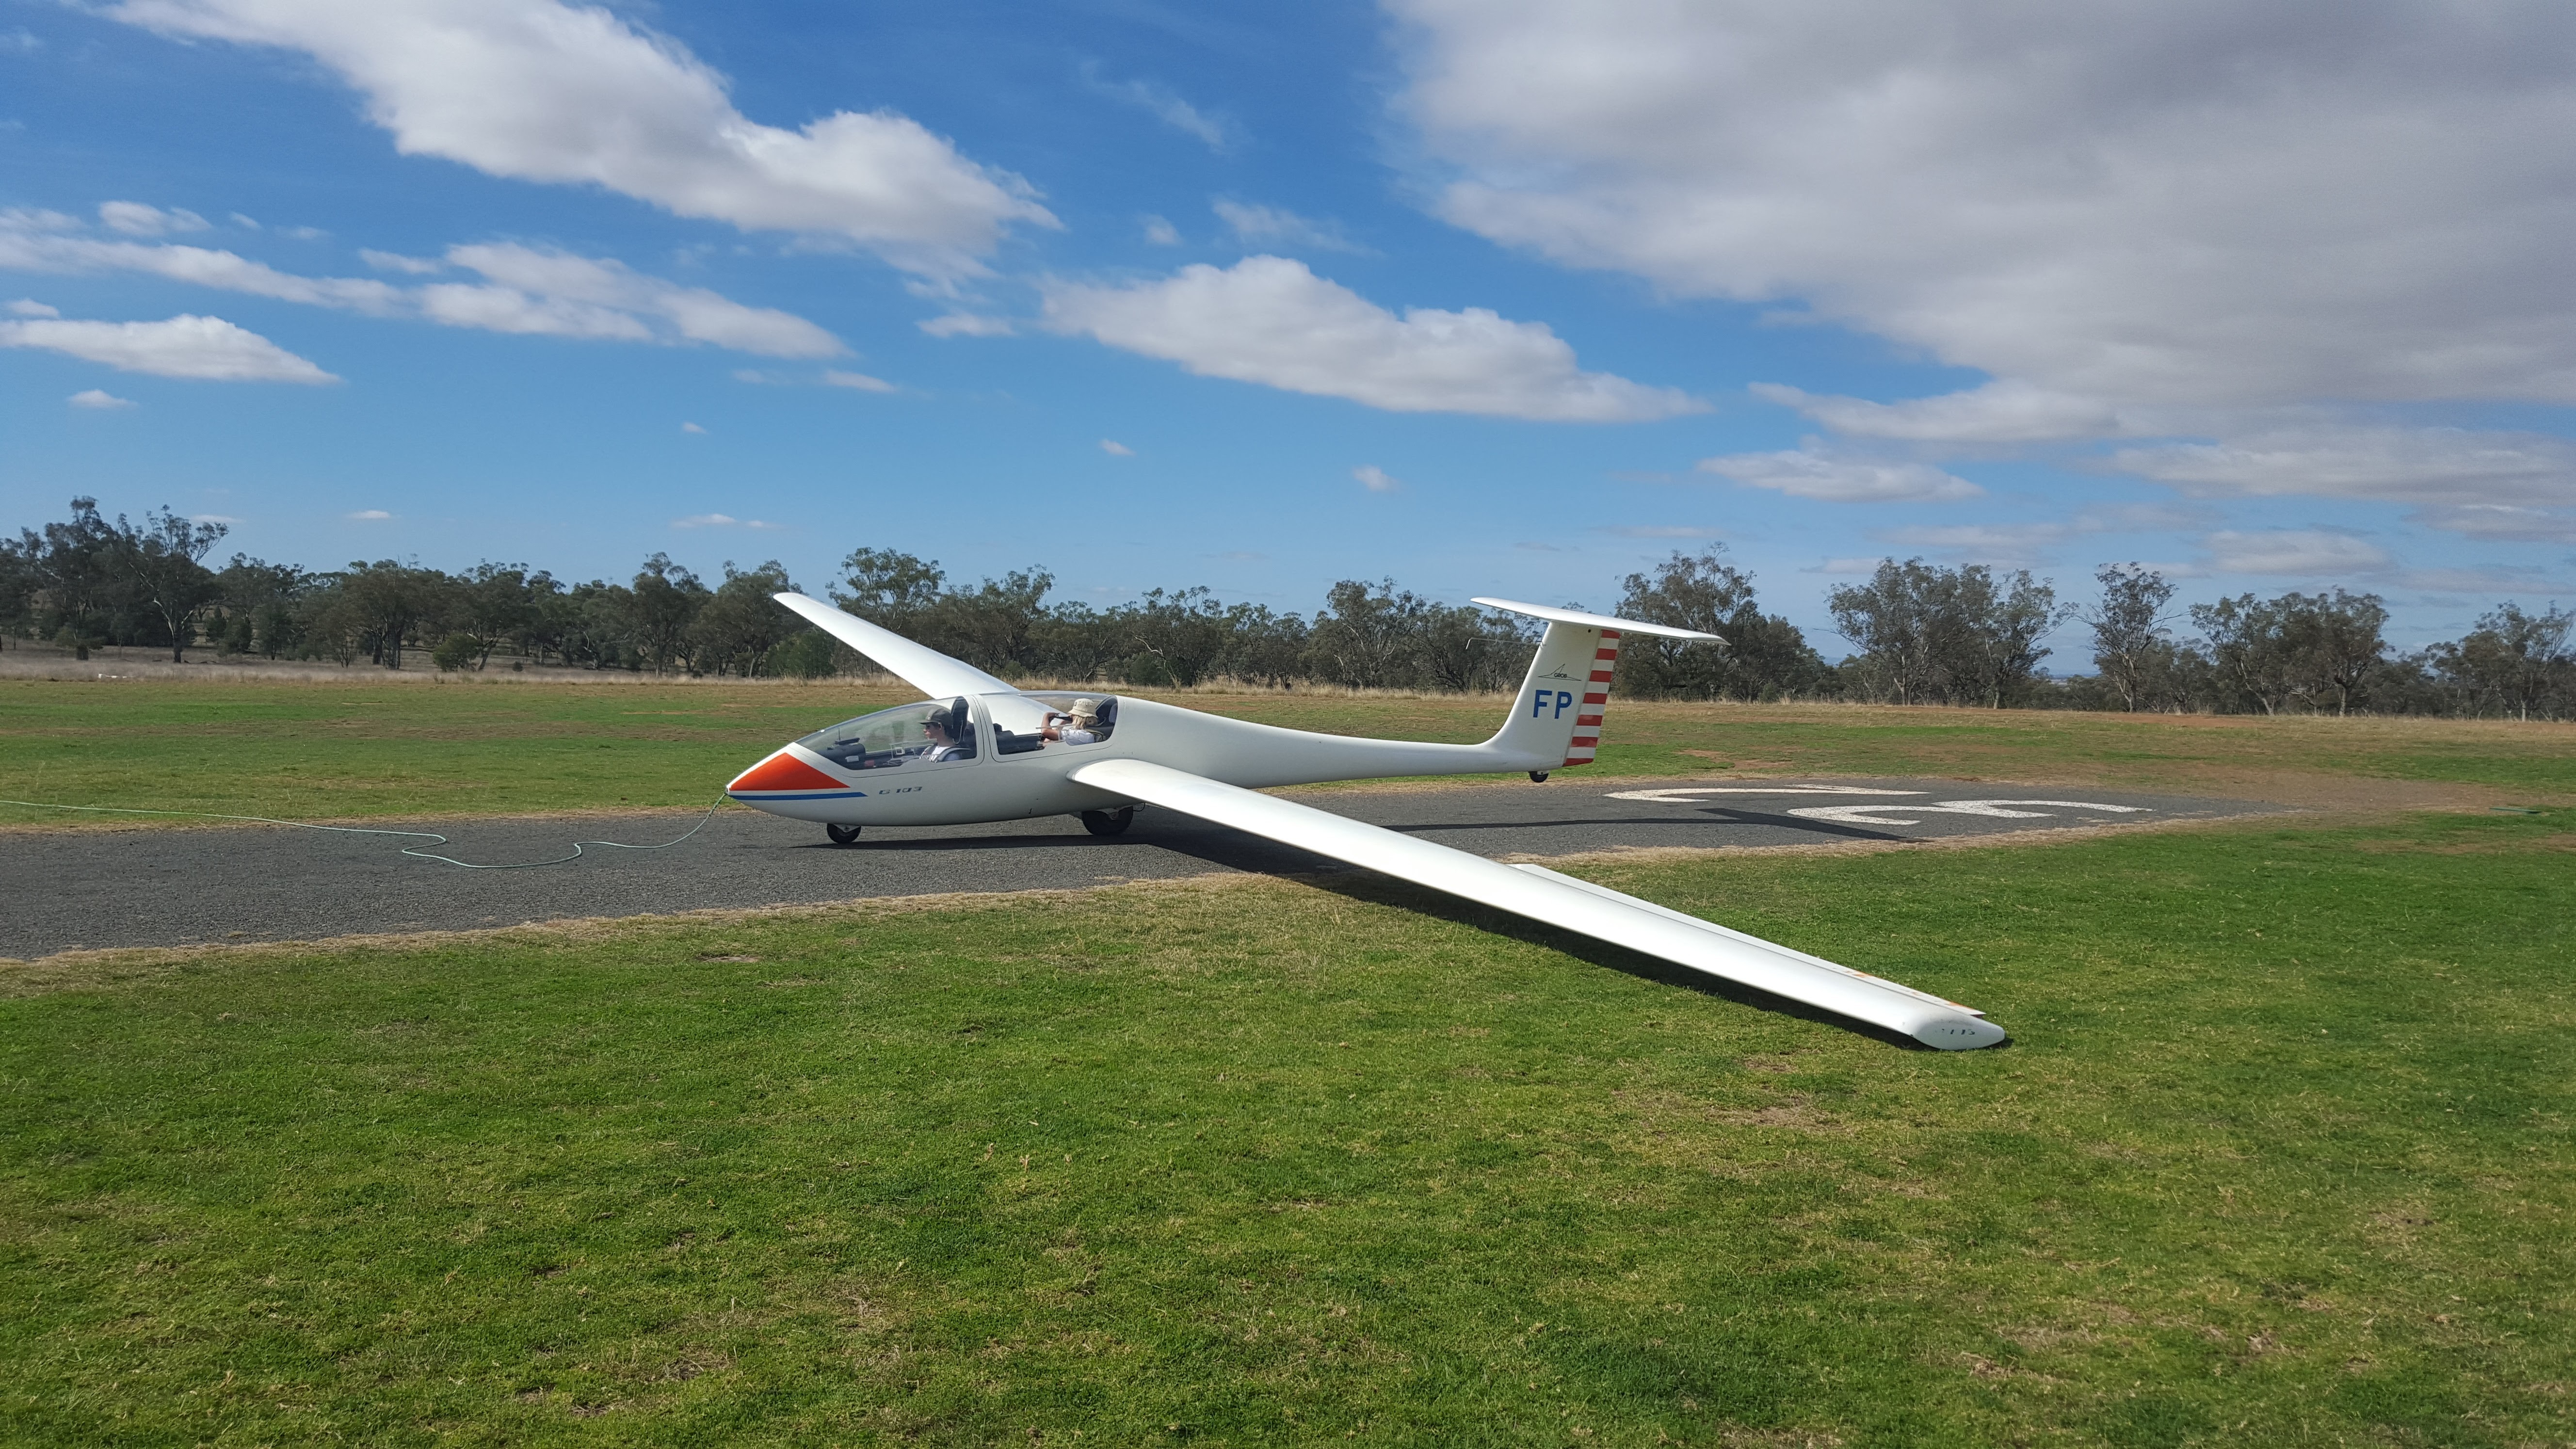
wing, adventure, airplane, aircraft, recreation, vehicle, aviation, flight, glider, gliding, wings, takeoff, air sports, aerodynamic, light aircraft, small plane, glider club, no engine, monoplane, outdoor recreation, atmosphere of earth, windsports, ultralight aviation, motor glider